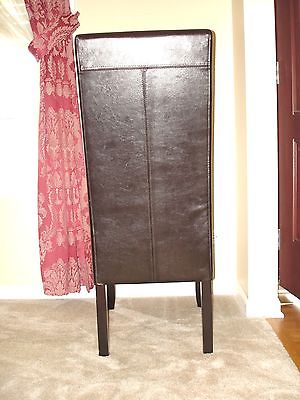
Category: chair